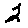
Label: 2